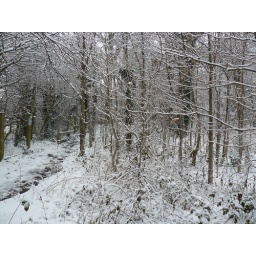
a snowy shot of the trees up near my house